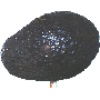
Label: Avocado ripe 1